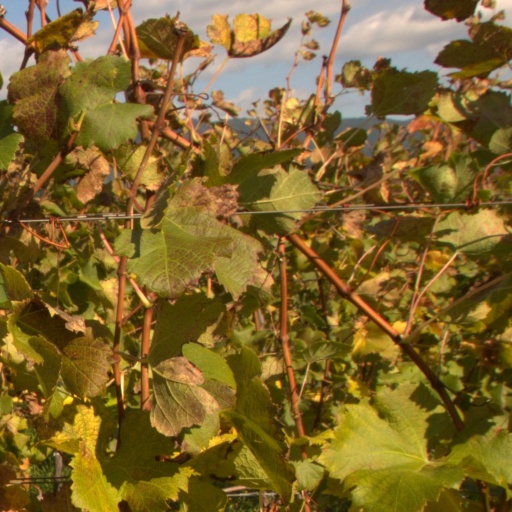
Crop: grape